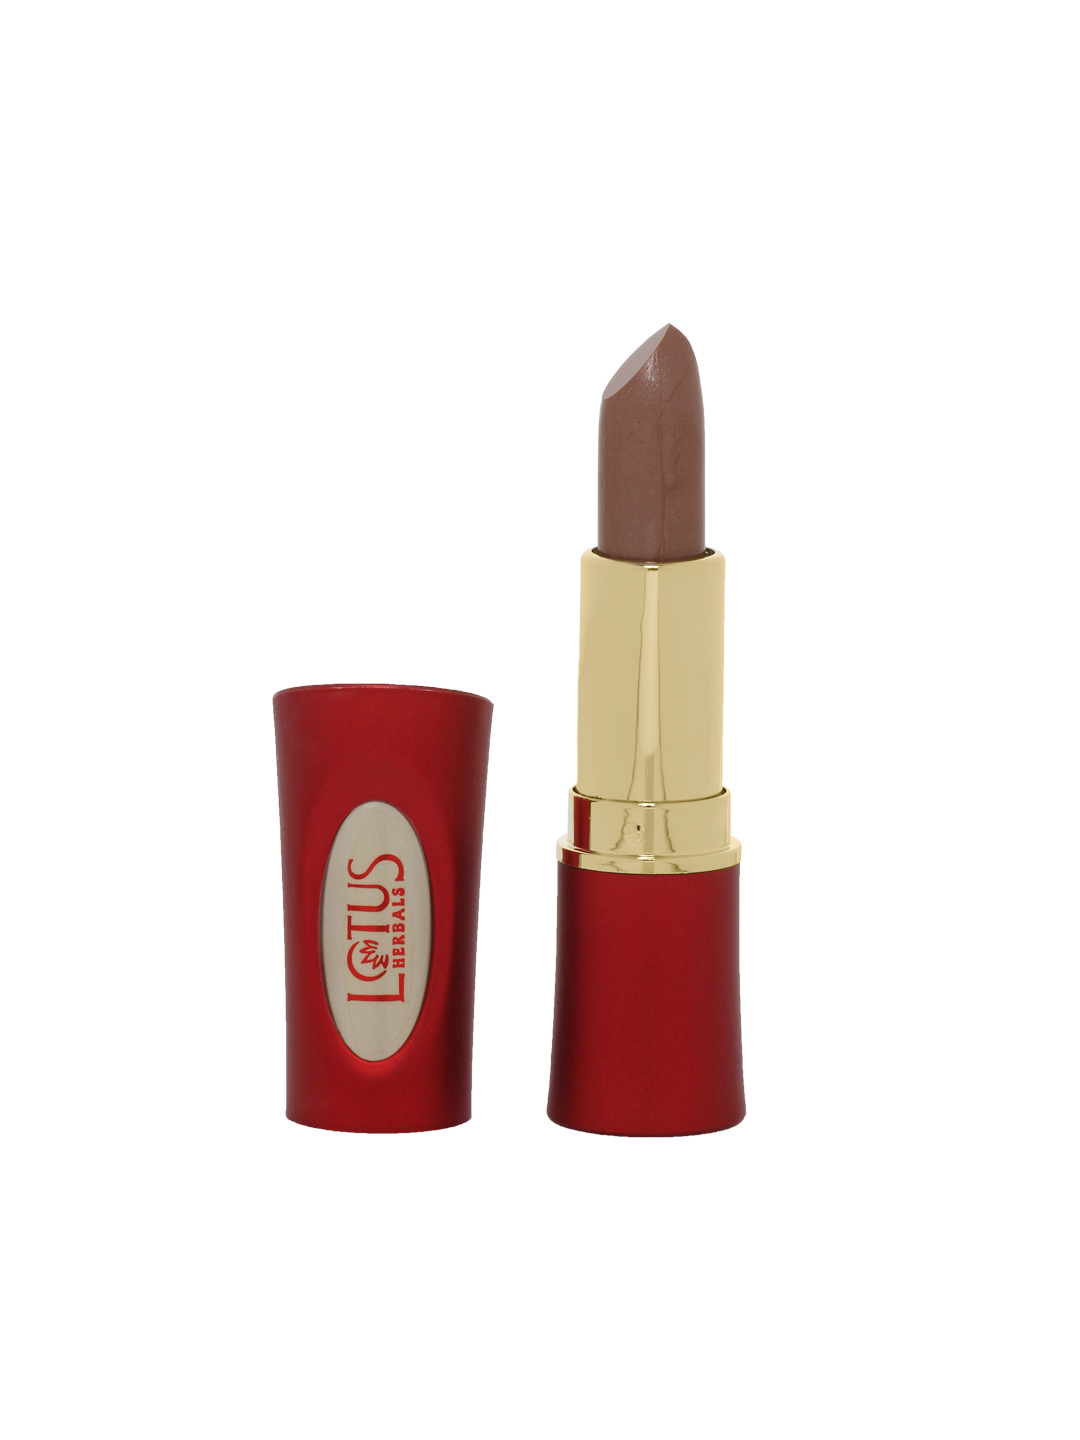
Lotus Herbals Moistpetals Iced Coffee Lipstick 161
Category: Personal Care / Lips / Lipstick
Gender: Women
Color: Brown
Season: Spring 2017
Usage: Casual